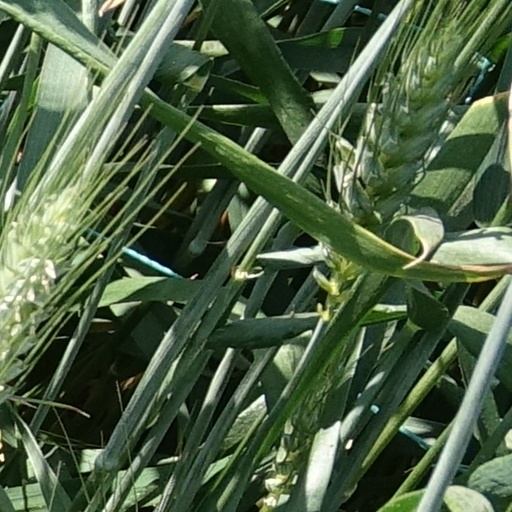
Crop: wheat